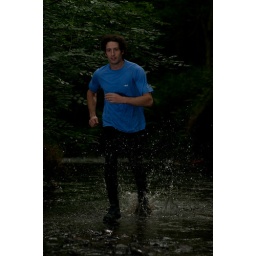
Ben Heason running off road in the Edale valley, Peak District National Park, UK